Oslofjord

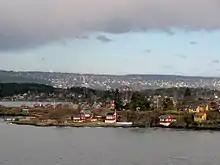
Summer houses in the Oslofjord

From 1624 until 1925 the name of the fjord was (or ), since Christiania was the name of the capital during this period (the "Ch" was changed to a "K" in 1877). Before that time, the Old Norse name of the fjord was . The old name "Fold" led to the names of the counties of Vestfold ('the district west of Fold') and Østfold ('the district east of Fold') as well as the nearby district of Follo.